Mass–energy equivalence

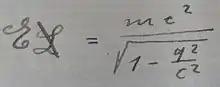
The equation in Albert Einstein's own handwriting from 1912

Eighteenth century theories on the correlation of mass and energy included that devised by the English scientist Isaac Newton in 1717, who speculated that light particles and matter particles were interconvertible in "Query 30" of the "Opticks", where he asks: "Are not the gross bodies and light convertible into one another, and may not bodies receive much of their activity from the particles of light which enter their composition?" Swedish scientist and theologian Emanuel Swedenborg, in his "Principia" of 1734 theorized that all matter is ultimately composed of dimensionless points of "pure and total motion". He described this motion as being without force, direction or speed, but having the potential for force, direction and speed everywhere within it.